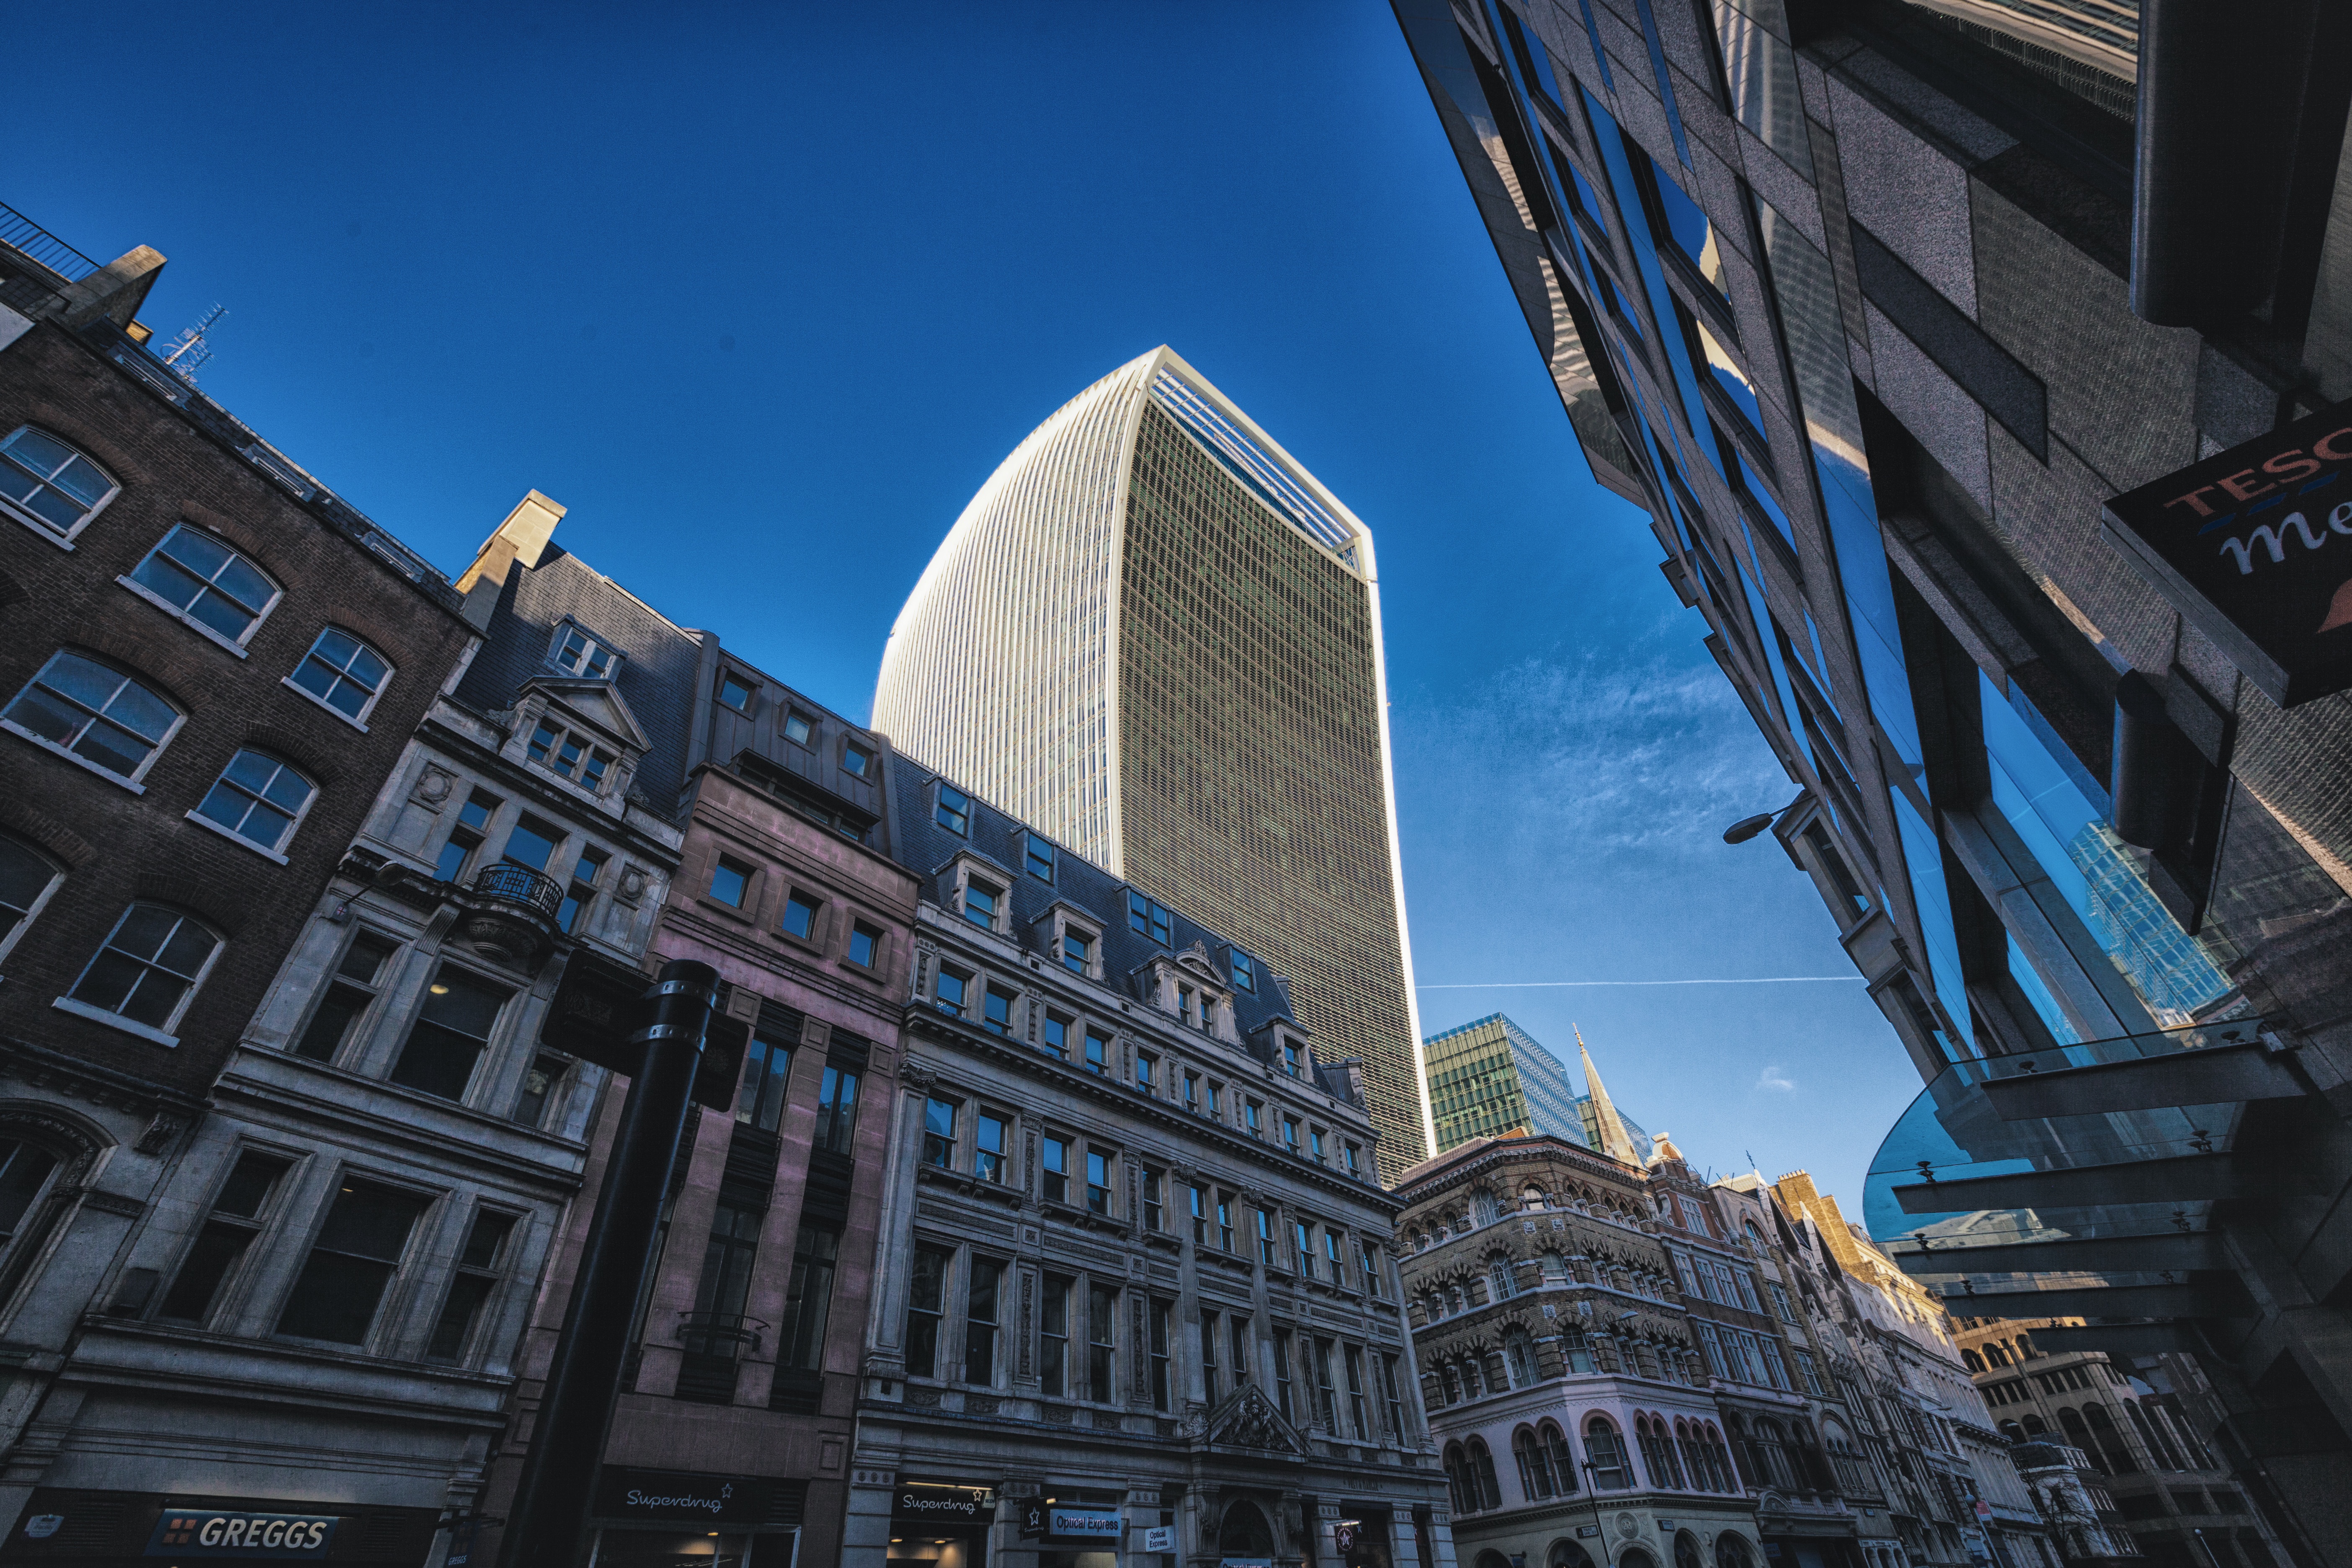
architecture, skyline, street, city, skyscraper, cityscape, downtown, evening, landmark, facade, tower block, metropolis, urban area, human settlement, metropolitan area